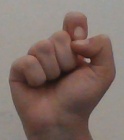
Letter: fa